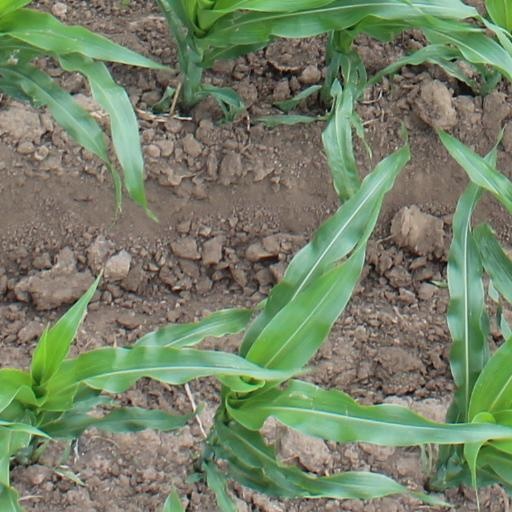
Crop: maize; corn